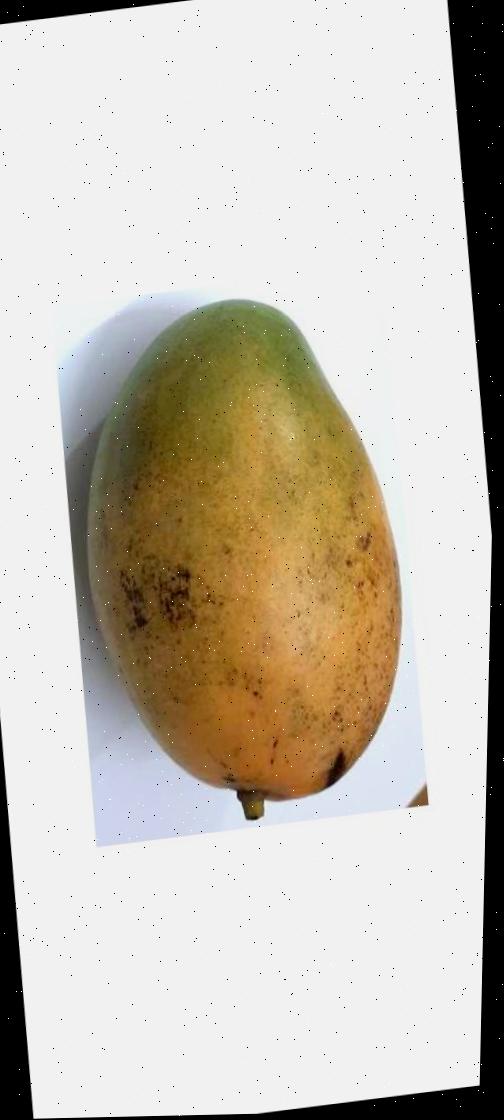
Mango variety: Rupali